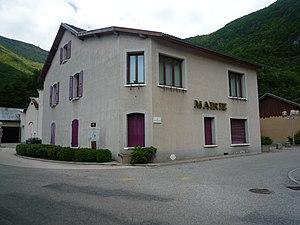
La mairie de Séchilienne.
Séchilienne est une commune française située dans le département de l'Isère et la région Auvergne-Rhône-Alpes. Séchilienne est située sur l'axe routier qui relie Grenoble aux stations de ski de l'Oisans et ne compte plus que deux commerces : un traiteur et un garage. Ses habitants s'appellent les Curotis.